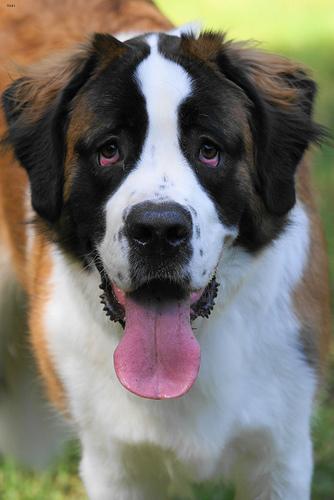
Breed: saint bernard